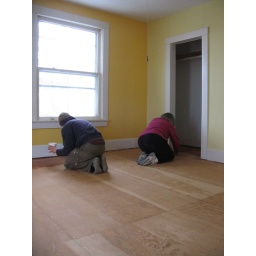
peggy (mama demmon) and matt stain the plywood floor in our newly painted bedroom